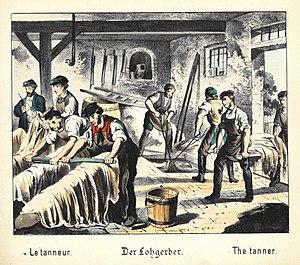
Le tanneur